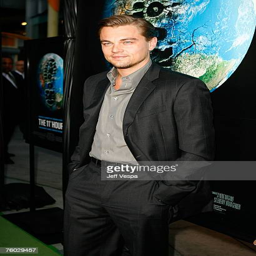
actor arrives to the premiere